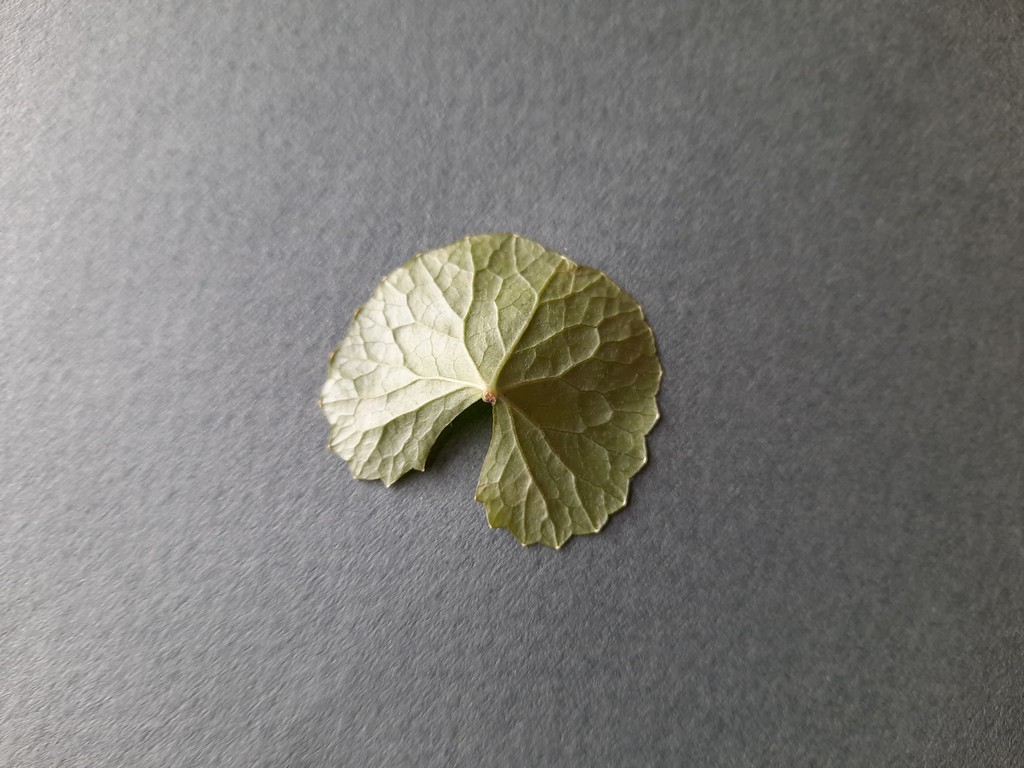
Label: Healthy